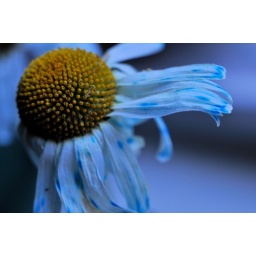
I put blue food coloring in the water as an experiment with the kids and the petals and stem turned blue.